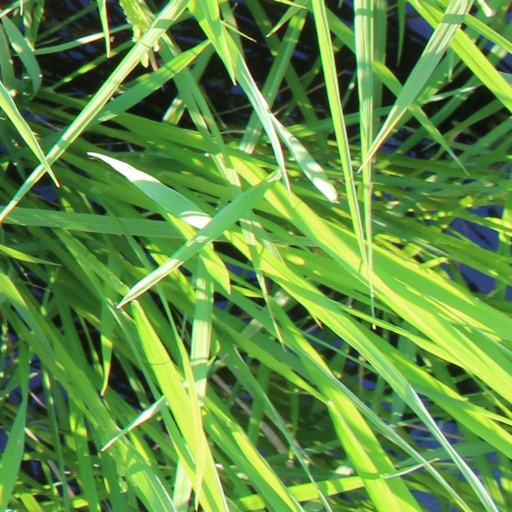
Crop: rice